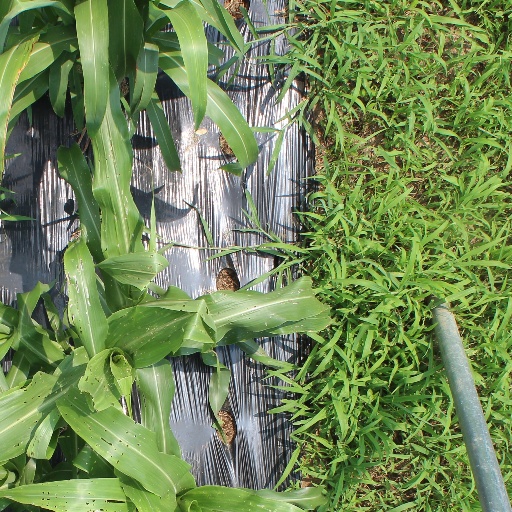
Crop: sorghum